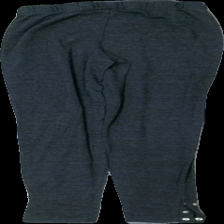
View: back
Type: Tights
Category: Children
Brand: Not in the list
Brand text on label: d6 soul
Colors: Grey
Material: 50% bomull 45% polyester 5%lycra
Pattern: Other
Cut: None
Size: 170
Season: Summer
Price range: <50
Recommended usage: Export
Description: grå tights med knappar